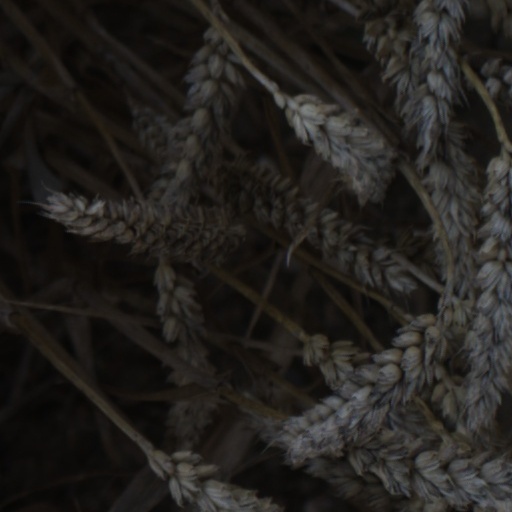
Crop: wheat